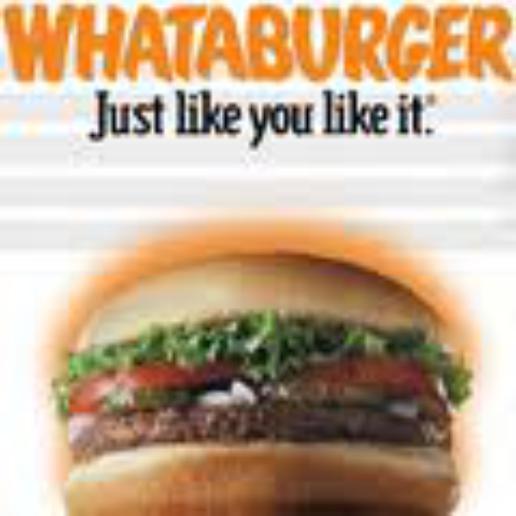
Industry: Clothes